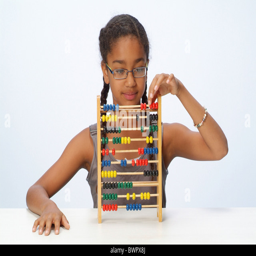
portrait of a girl with abacus